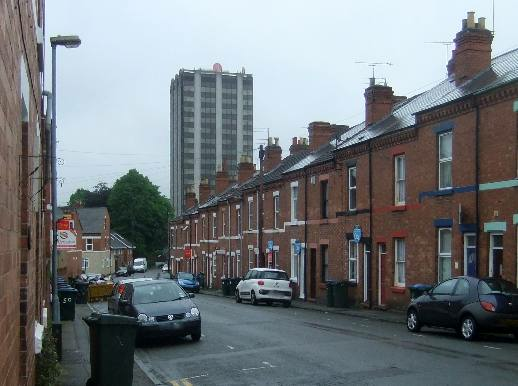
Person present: No